Coniston Railway

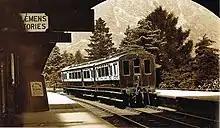
Railmotor and trailer at Coniston station in 1905

The line ran for 8.5 miles from Coniston to Broughton-in-Furness. At Broughton-in-Furness it joined the Whitehaven and Furness Junction Railway to Foxfield where lines led in one direction towards the west coast of Cumberland (as it then was) and in the other direction via the Furness Railway to Barrow-in-Furness. There were stations at Coniston and Broughton-in-Furness, with intermediate stations at Torver and Woodland. An extension from Coniston to Copper House (for the copper mines) was opened in 1860. From Broughton-in-Furness the line rose steeply, initially up a gradient of 1 in 49, to Woodland. From Woodland it continued to rise, with a maximum gradient of 1 in 77, to Torver. Just after Torver station it reached its highest level and then descended towards Coniston, with a level section just before Coniston station.